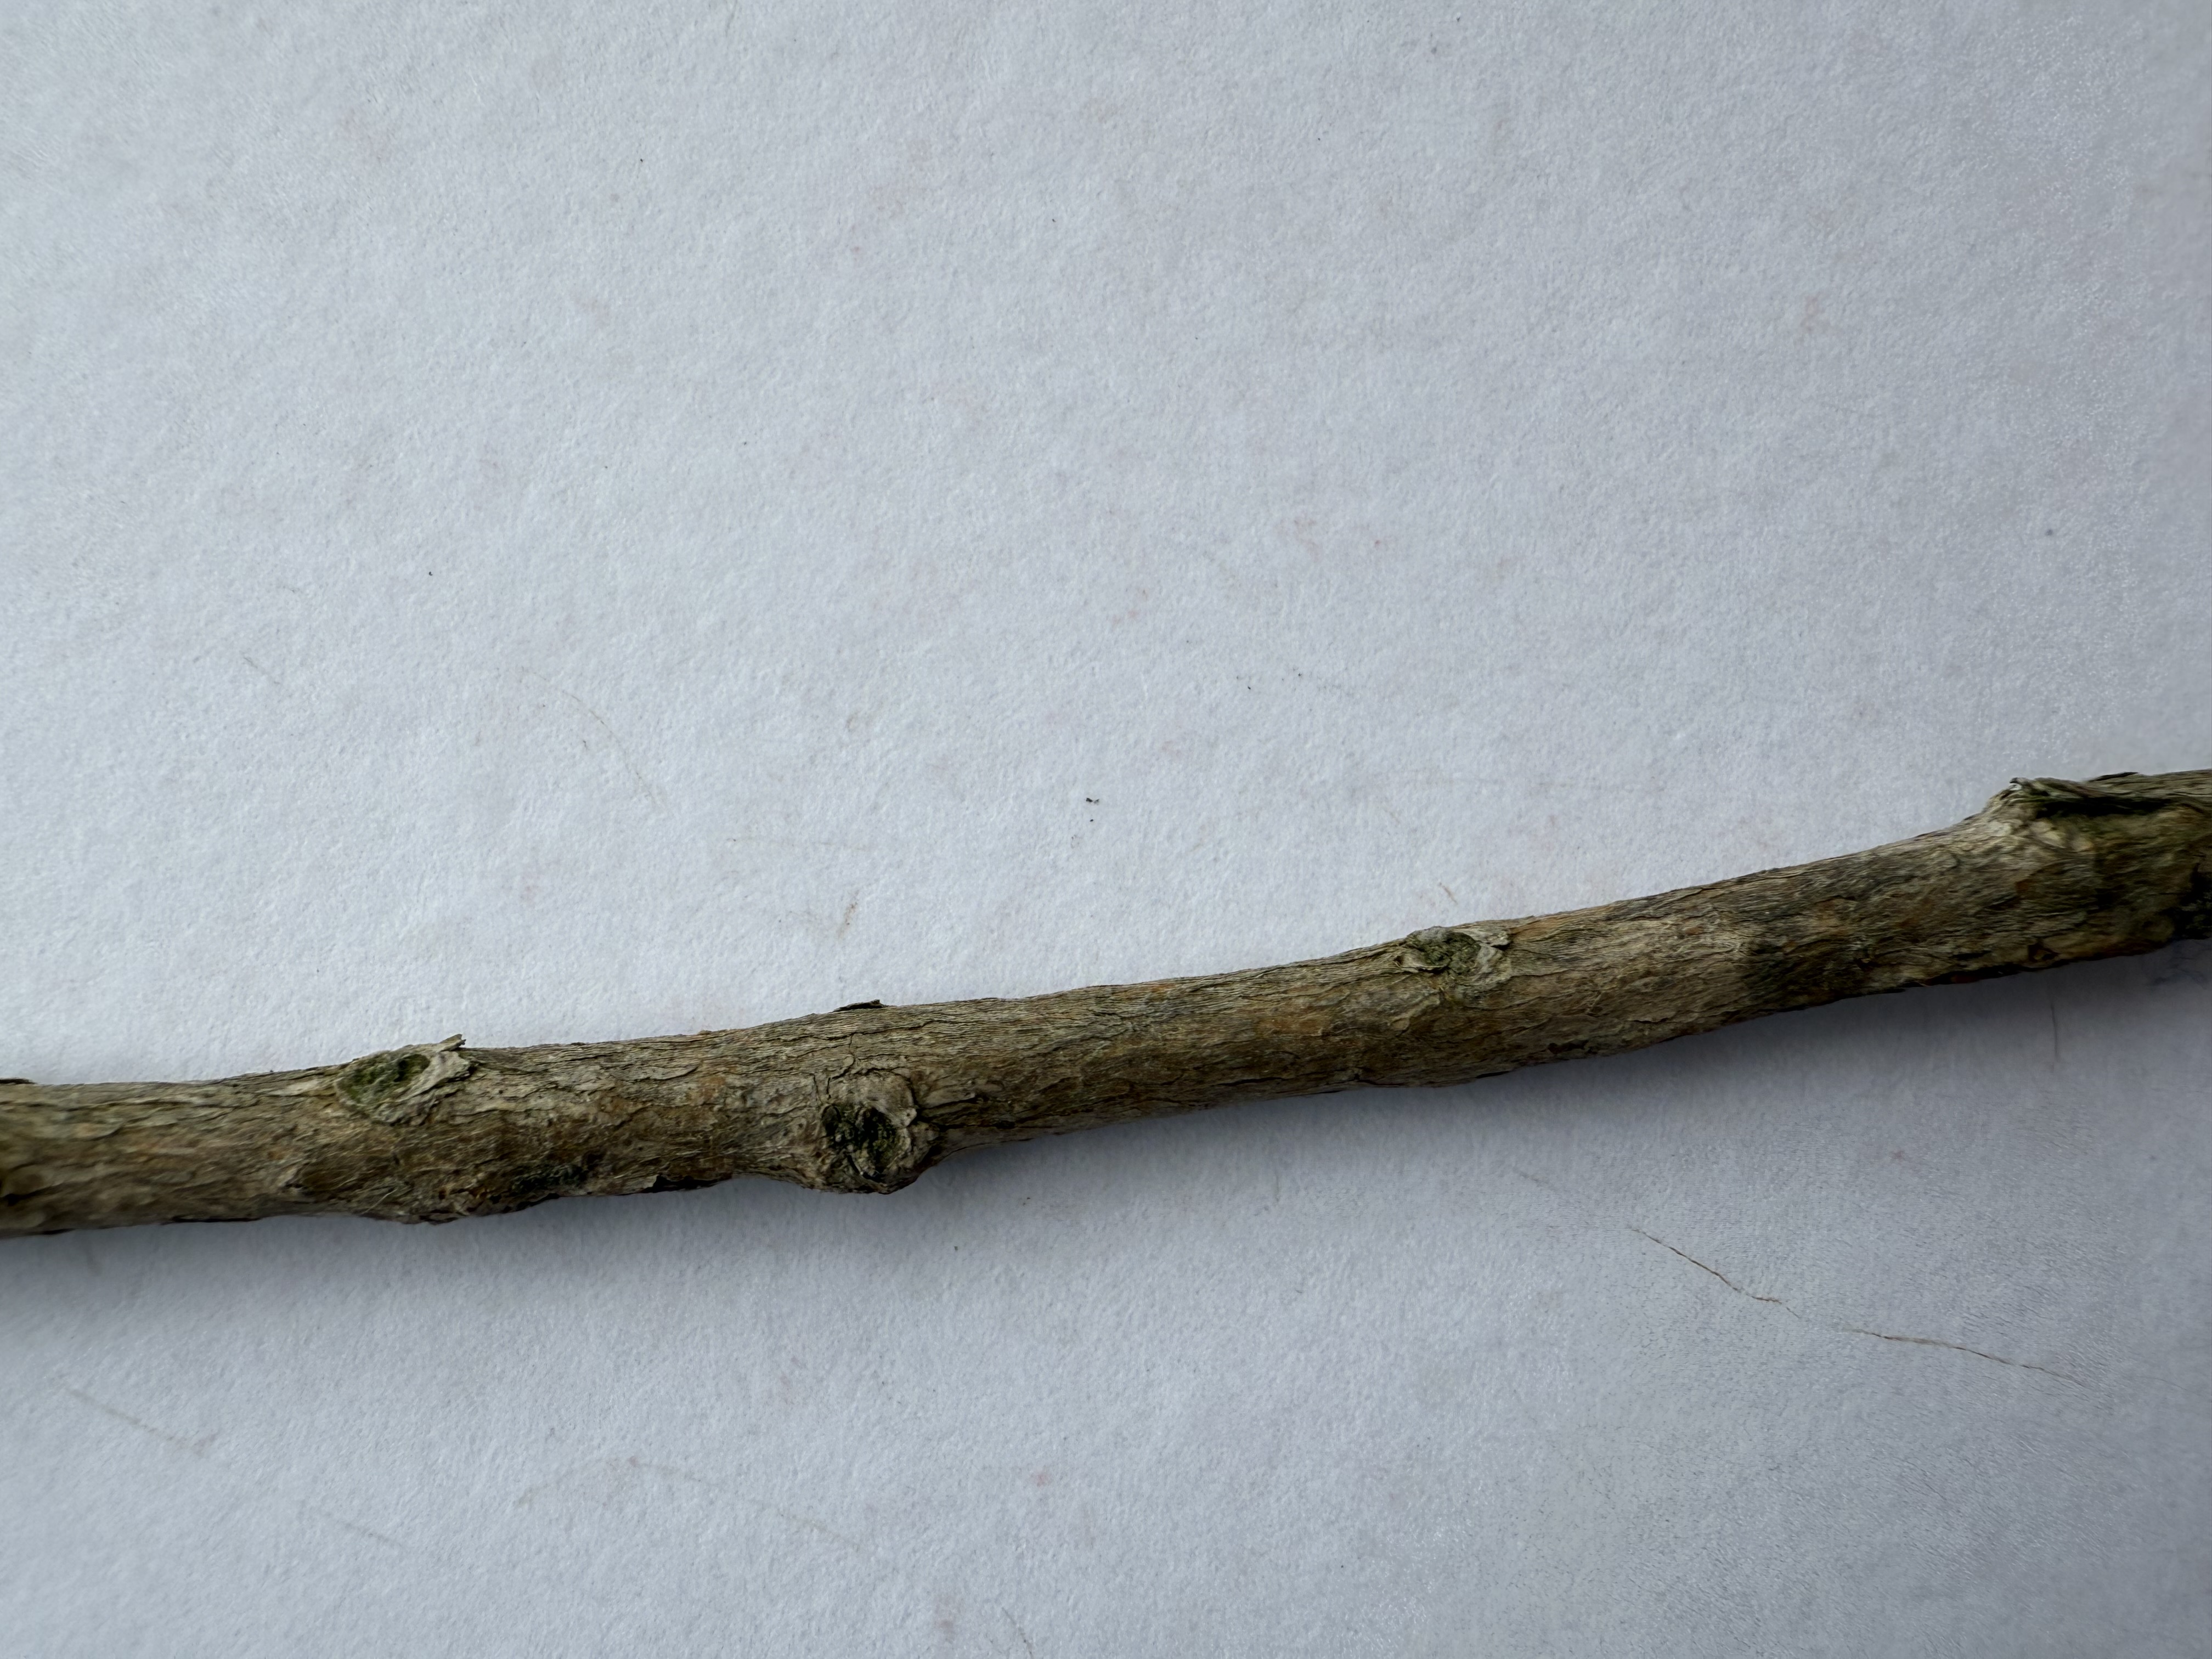
Variety: Feijoa